Steven Montez

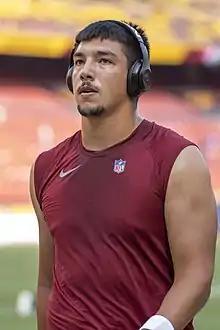
Montez with the Washington Football Team in 2021

Steven Montez (born January 14, 1997) is an American former professional football player who was a quarterback in the National Football League (NFL). He played college football for the Colorado Buffaloes and signed with the Washington Football Team as an undrafted free agent in 2020.